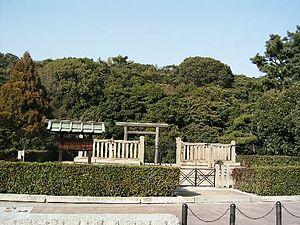
Hanzei était le dix-huitième empereur du Japon, selon l'ordre traditionnel de la succession. Aucune date ferme ne peut être assignée pour le règne de cet empereur, mais son règne se situe au début du Vᵉ siècle, bien qu'on n'en connaisse pas les dates avec certitude. La tradition lui attribue cependant des dates de vie de 342 ou 352 à 411 et situe son règne à partir de 406, bien qu'aucune de ces dates n'ait de fondement réel.